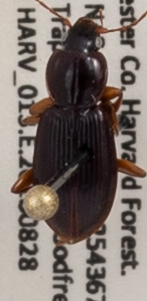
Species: Synuchus impunctatus
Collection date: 2018-08-28
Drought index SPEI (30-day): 1.69
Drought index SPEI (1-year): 1.13
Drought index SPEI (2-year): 1.01